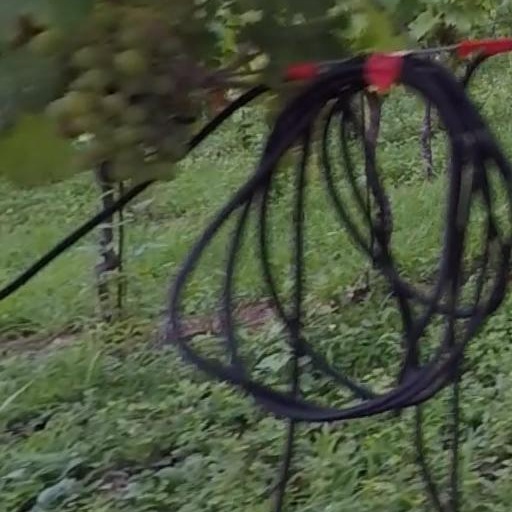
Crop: grape